Sacro Cuore del Suffragio

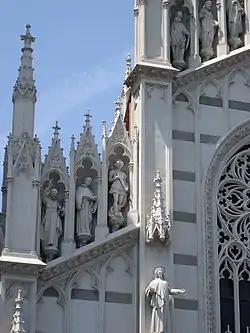
A detail of the façade

Sacro Cuore di Gesù in Prati rises in Lungotevere Prati, between Via Ulpiano and Via Paolo Mercuri, close to the Palace of Justice.